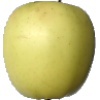
Label: Apple Golden 2